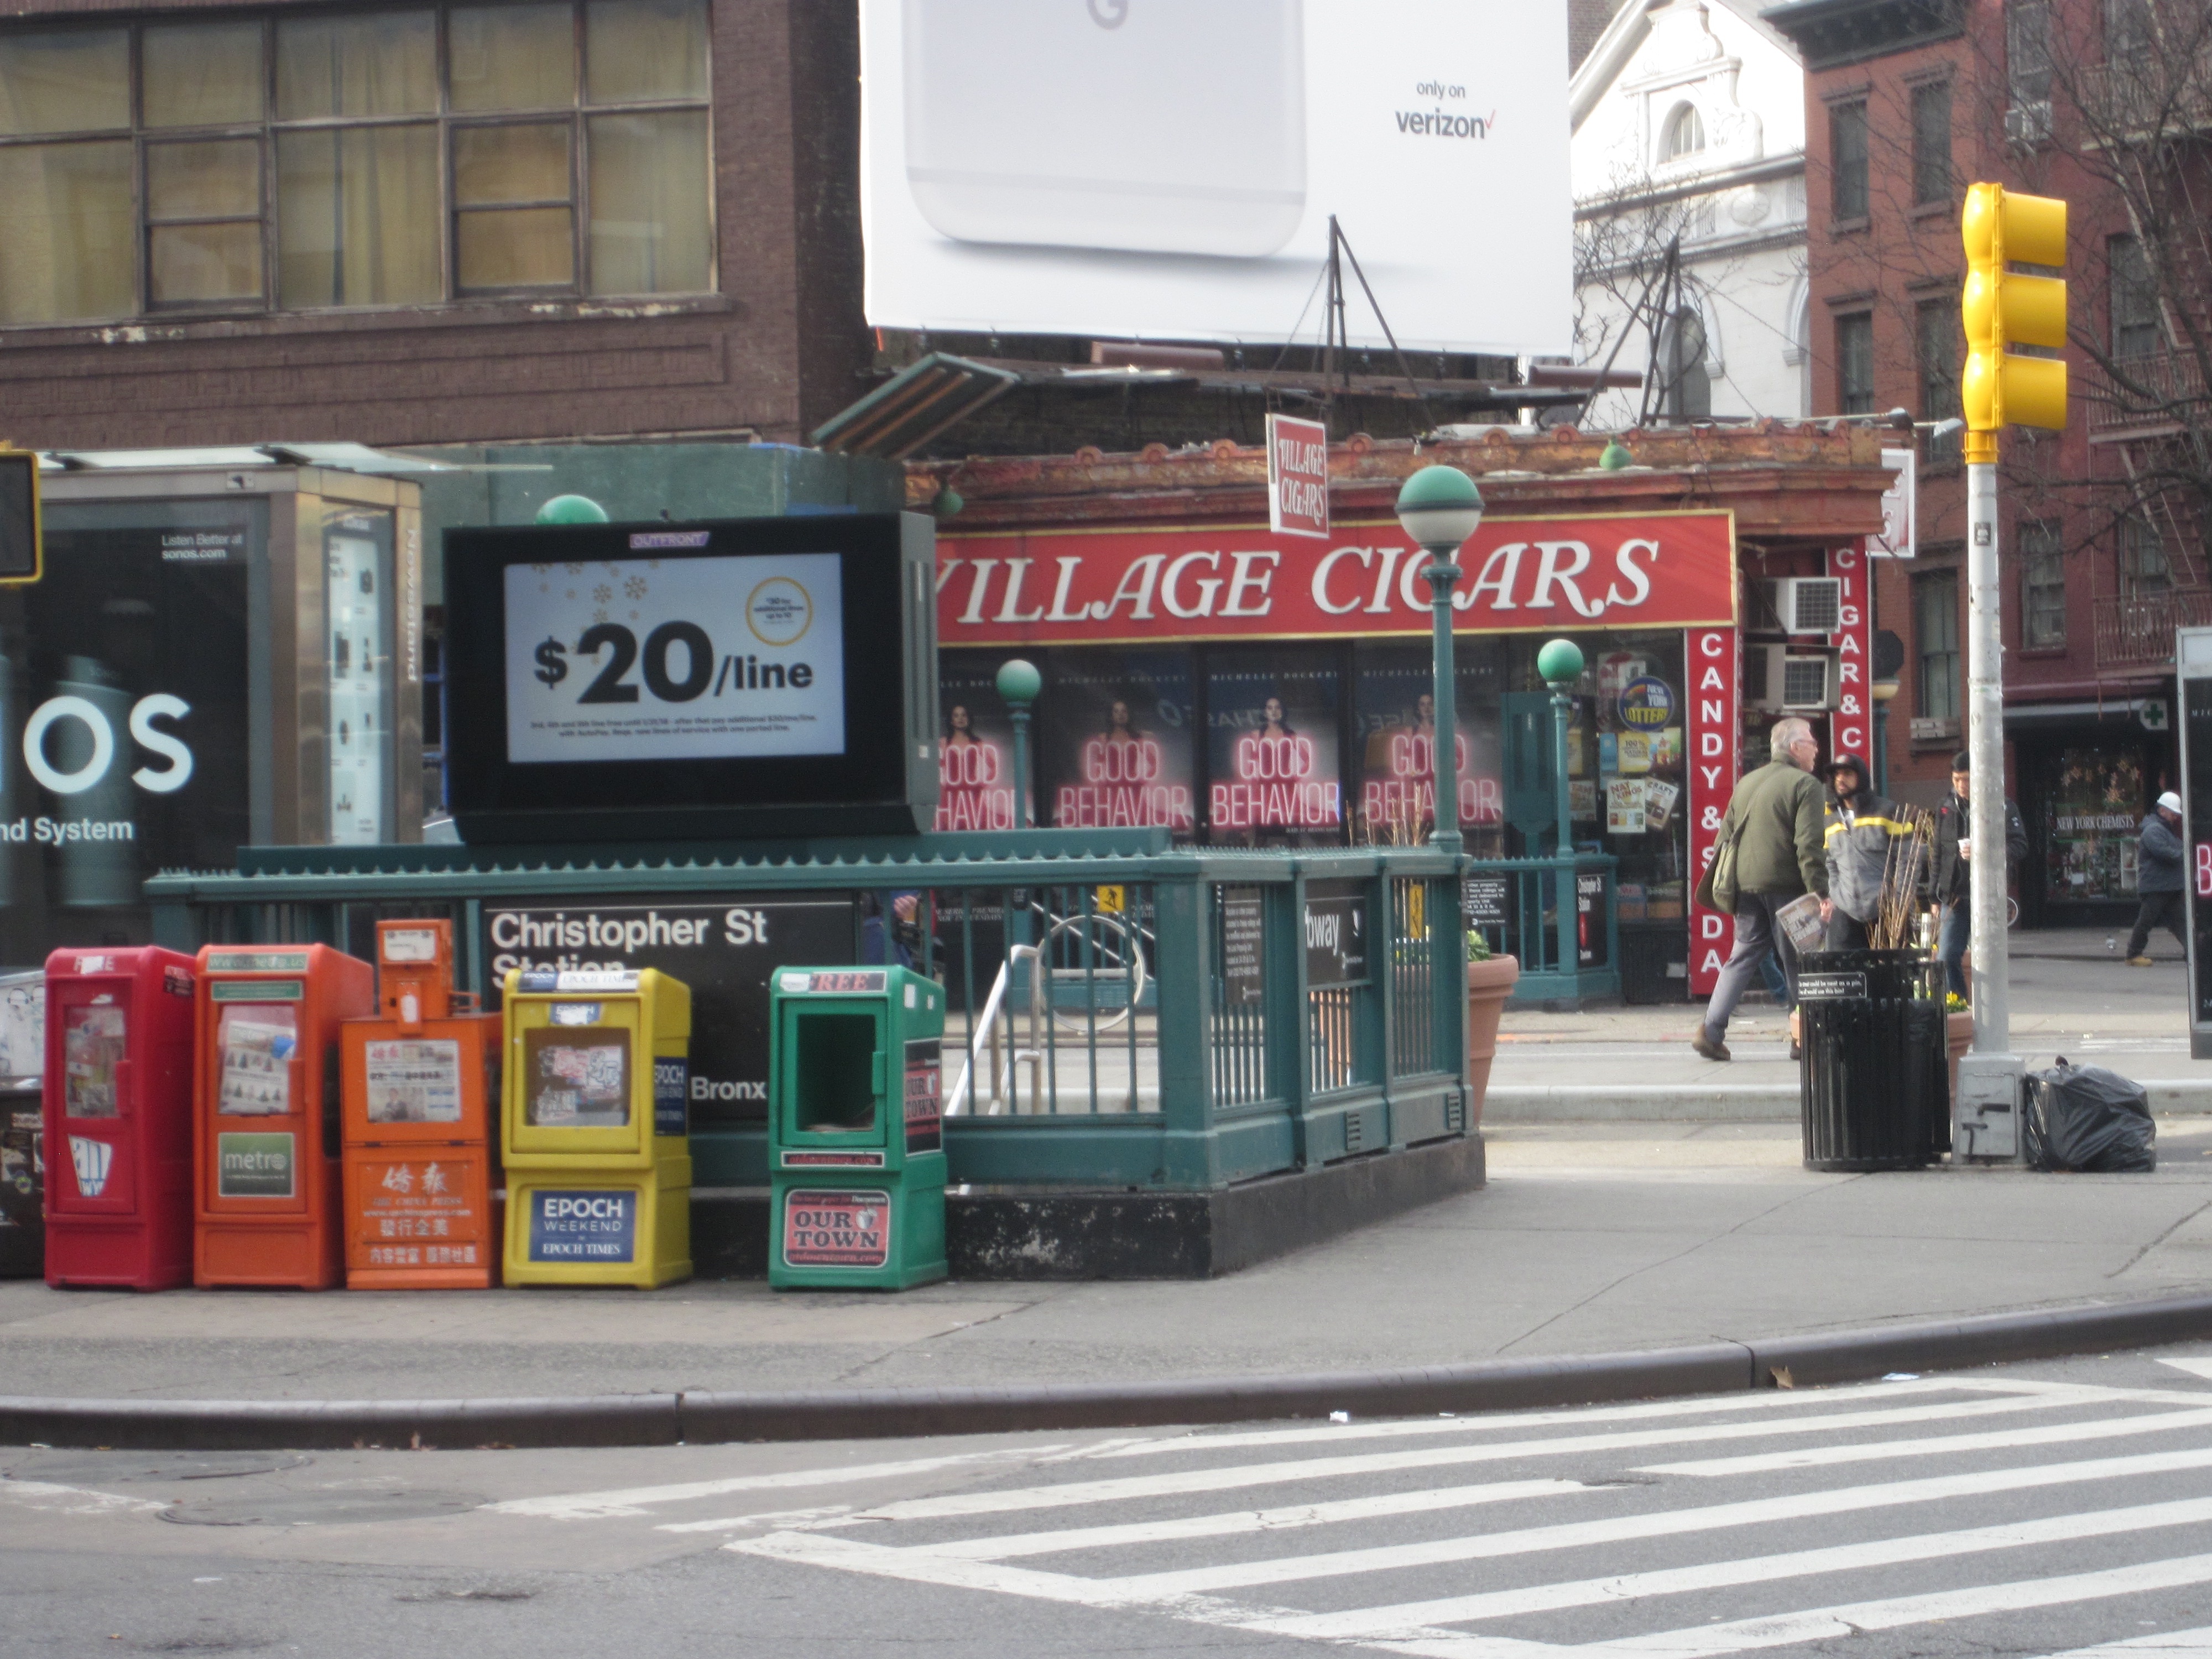
road, street, restaurant, downtown, transport, signage, public transport, display device